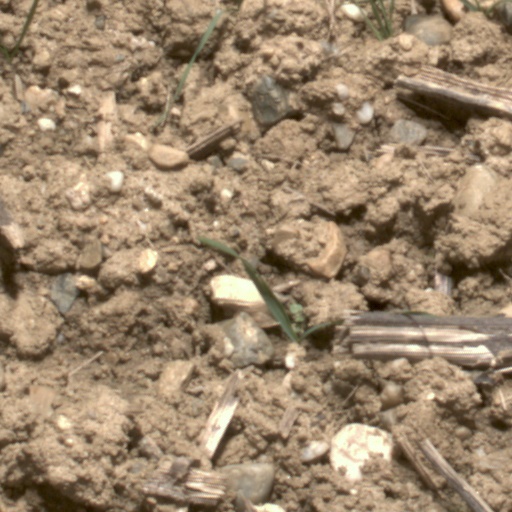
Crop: wheat